Dana Wolfe

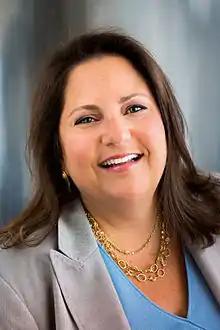
Dana Wolfe in 2013

S. Dana Wolfe is a five-time Emmy Award winning Canadian-born American journalist, television, documentary and debate producer.